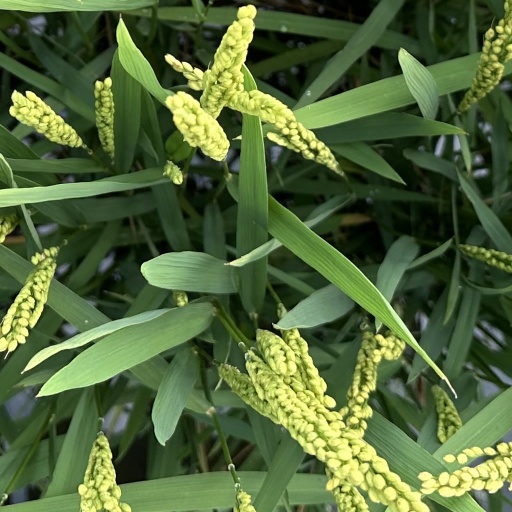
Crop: rice